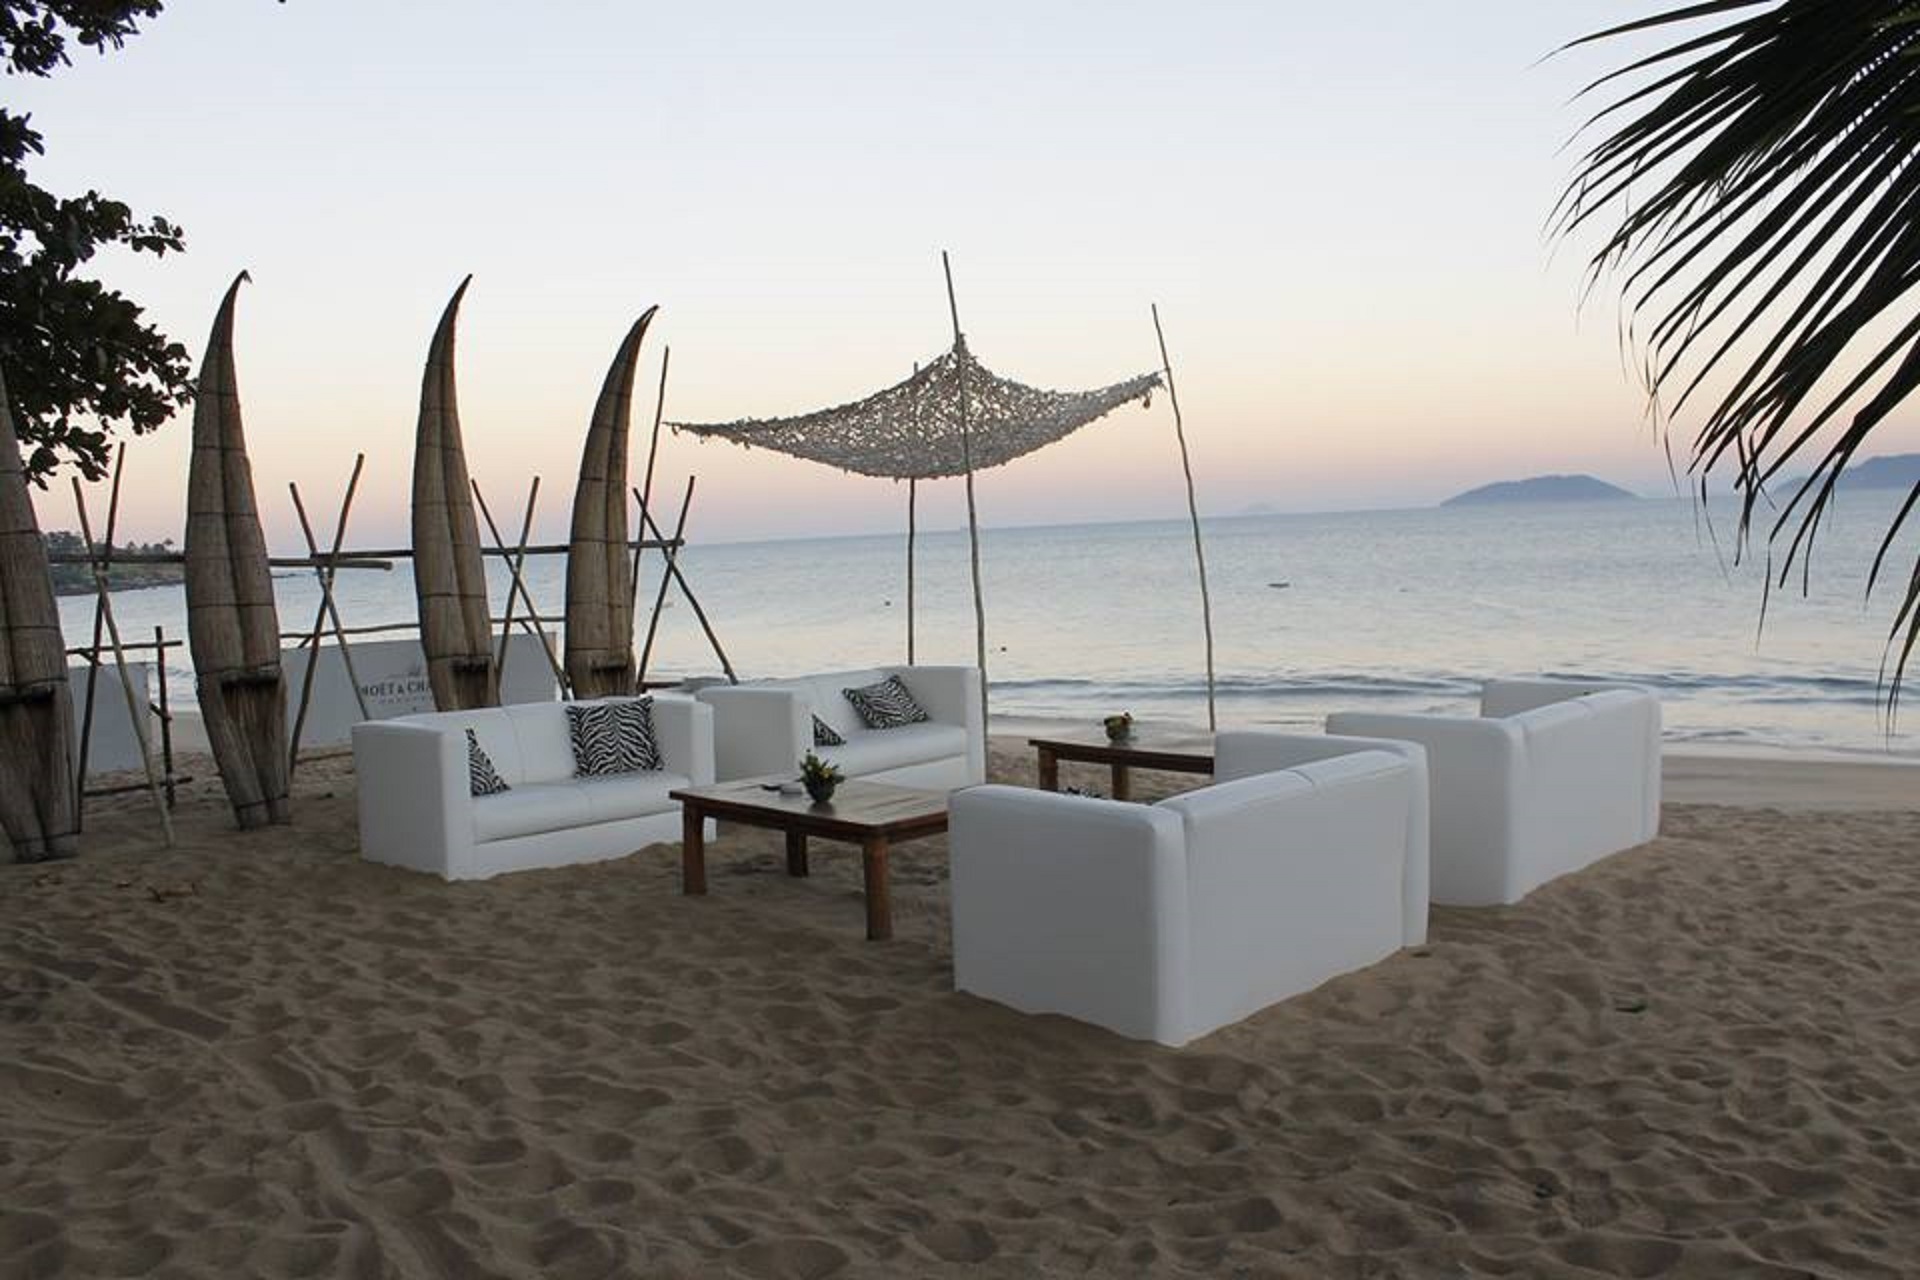
beach, sea, nature, ocean, tranquility, property, rest, tourism, resort, holidays, mar, quiet, ocean sky